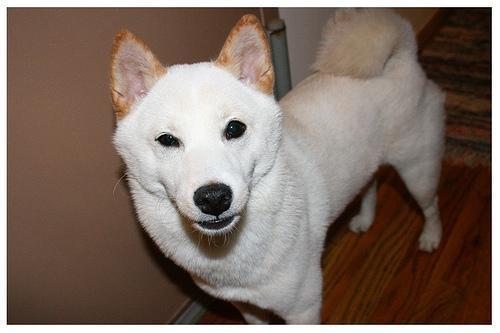
shiba inu